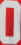
Number: 0